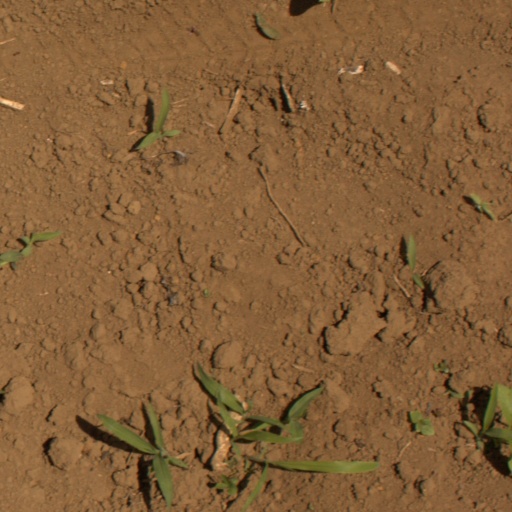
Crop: Jerusalem artichoke